Château du Grand Jardin

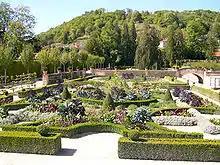
The restored parterre planted with exotic tropicals in silver and bronze, combines 16th-century and 19th-century garden styles

The remarkable garden, now splendidly restored, once ranked with Villandry, (Indre-et-Loire) and Chamerolles (Loiret) among the great French gardens of the 16th century. Swept away in favor of a "parc à l'anglaise" in the 19th century, after the site had been purchased in 1856 by the foundry master Pierre Salin Capitaine, then left to run wild, the parterre was entirely remade in the 1990s to give the "maison de plaisance" a setting suited to its festive character. In a space of about four hectares, its shaped compartments are complemented by squares planted with flowers for the altar and aromatics and medicinal herbs. A collection of 365 fruit trees – in their natural state, or pruned as free-standing, or espaliered against walls, or free-standing "palissades en treillage" – enclose the parterre; they include traditional varieties of apples, pears, quinces, cherries, and plums.